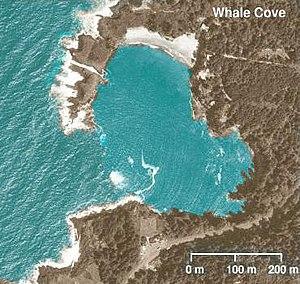
Whale Cove est une baie de l'Oregon, aux États-Unis. Elle se situe quelques kilomètres au sud de Depoe Bay.